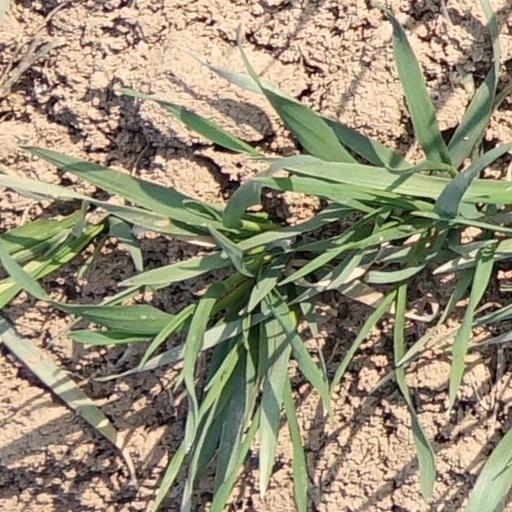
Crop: wheat